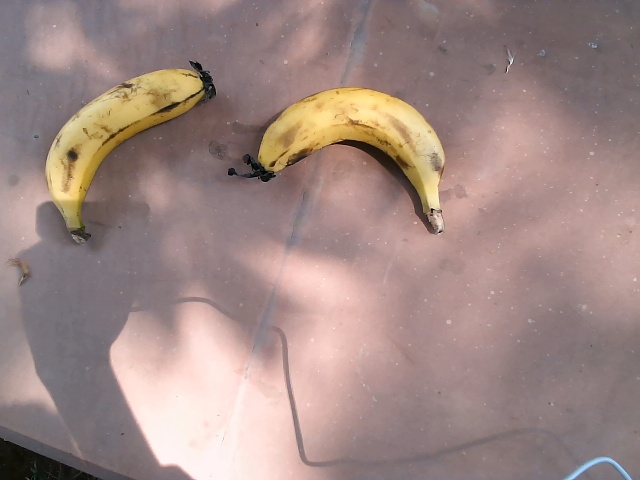
Label: Ripe_Banana